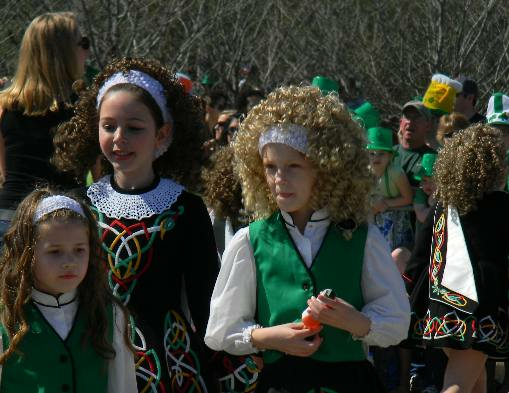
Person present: Yes